Battle of Shahriar and Lion

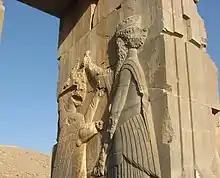
Carving of Battle of Shahriar and Griffin

The Achaemenid history shows that it has never been culturally seeking to unify its domains and territories; that is, did not try to unify language, religion, and worship, but it was exercising its power in different ways, one of which is the representation of images as a tool for expressing the will of power and the question of the legitimacy of their use. In fact, cognitive and imaginative analyses show that inscriptions and representations impose and transmit the image of power. Artists and industrialists who worked in different workshops did not have freedom to create artistic creation; they had to follow the exact guidelines of the great king's advisers.